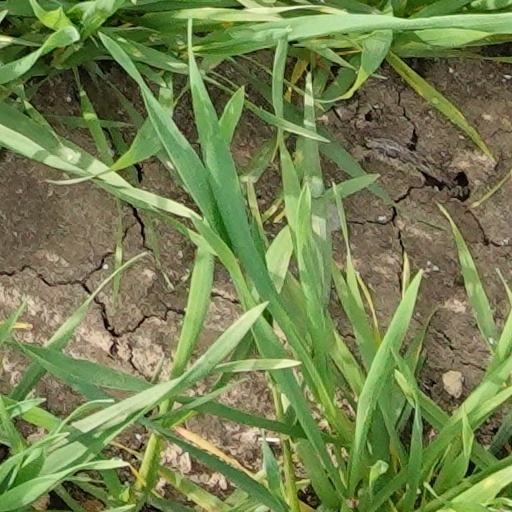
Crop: wheat